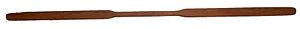
Un kayak ou kayac est un type de pirogue légère utilisant une pagaie pour le propulser, le diriger et l’équilibrer.